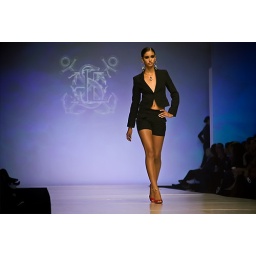
girl in black